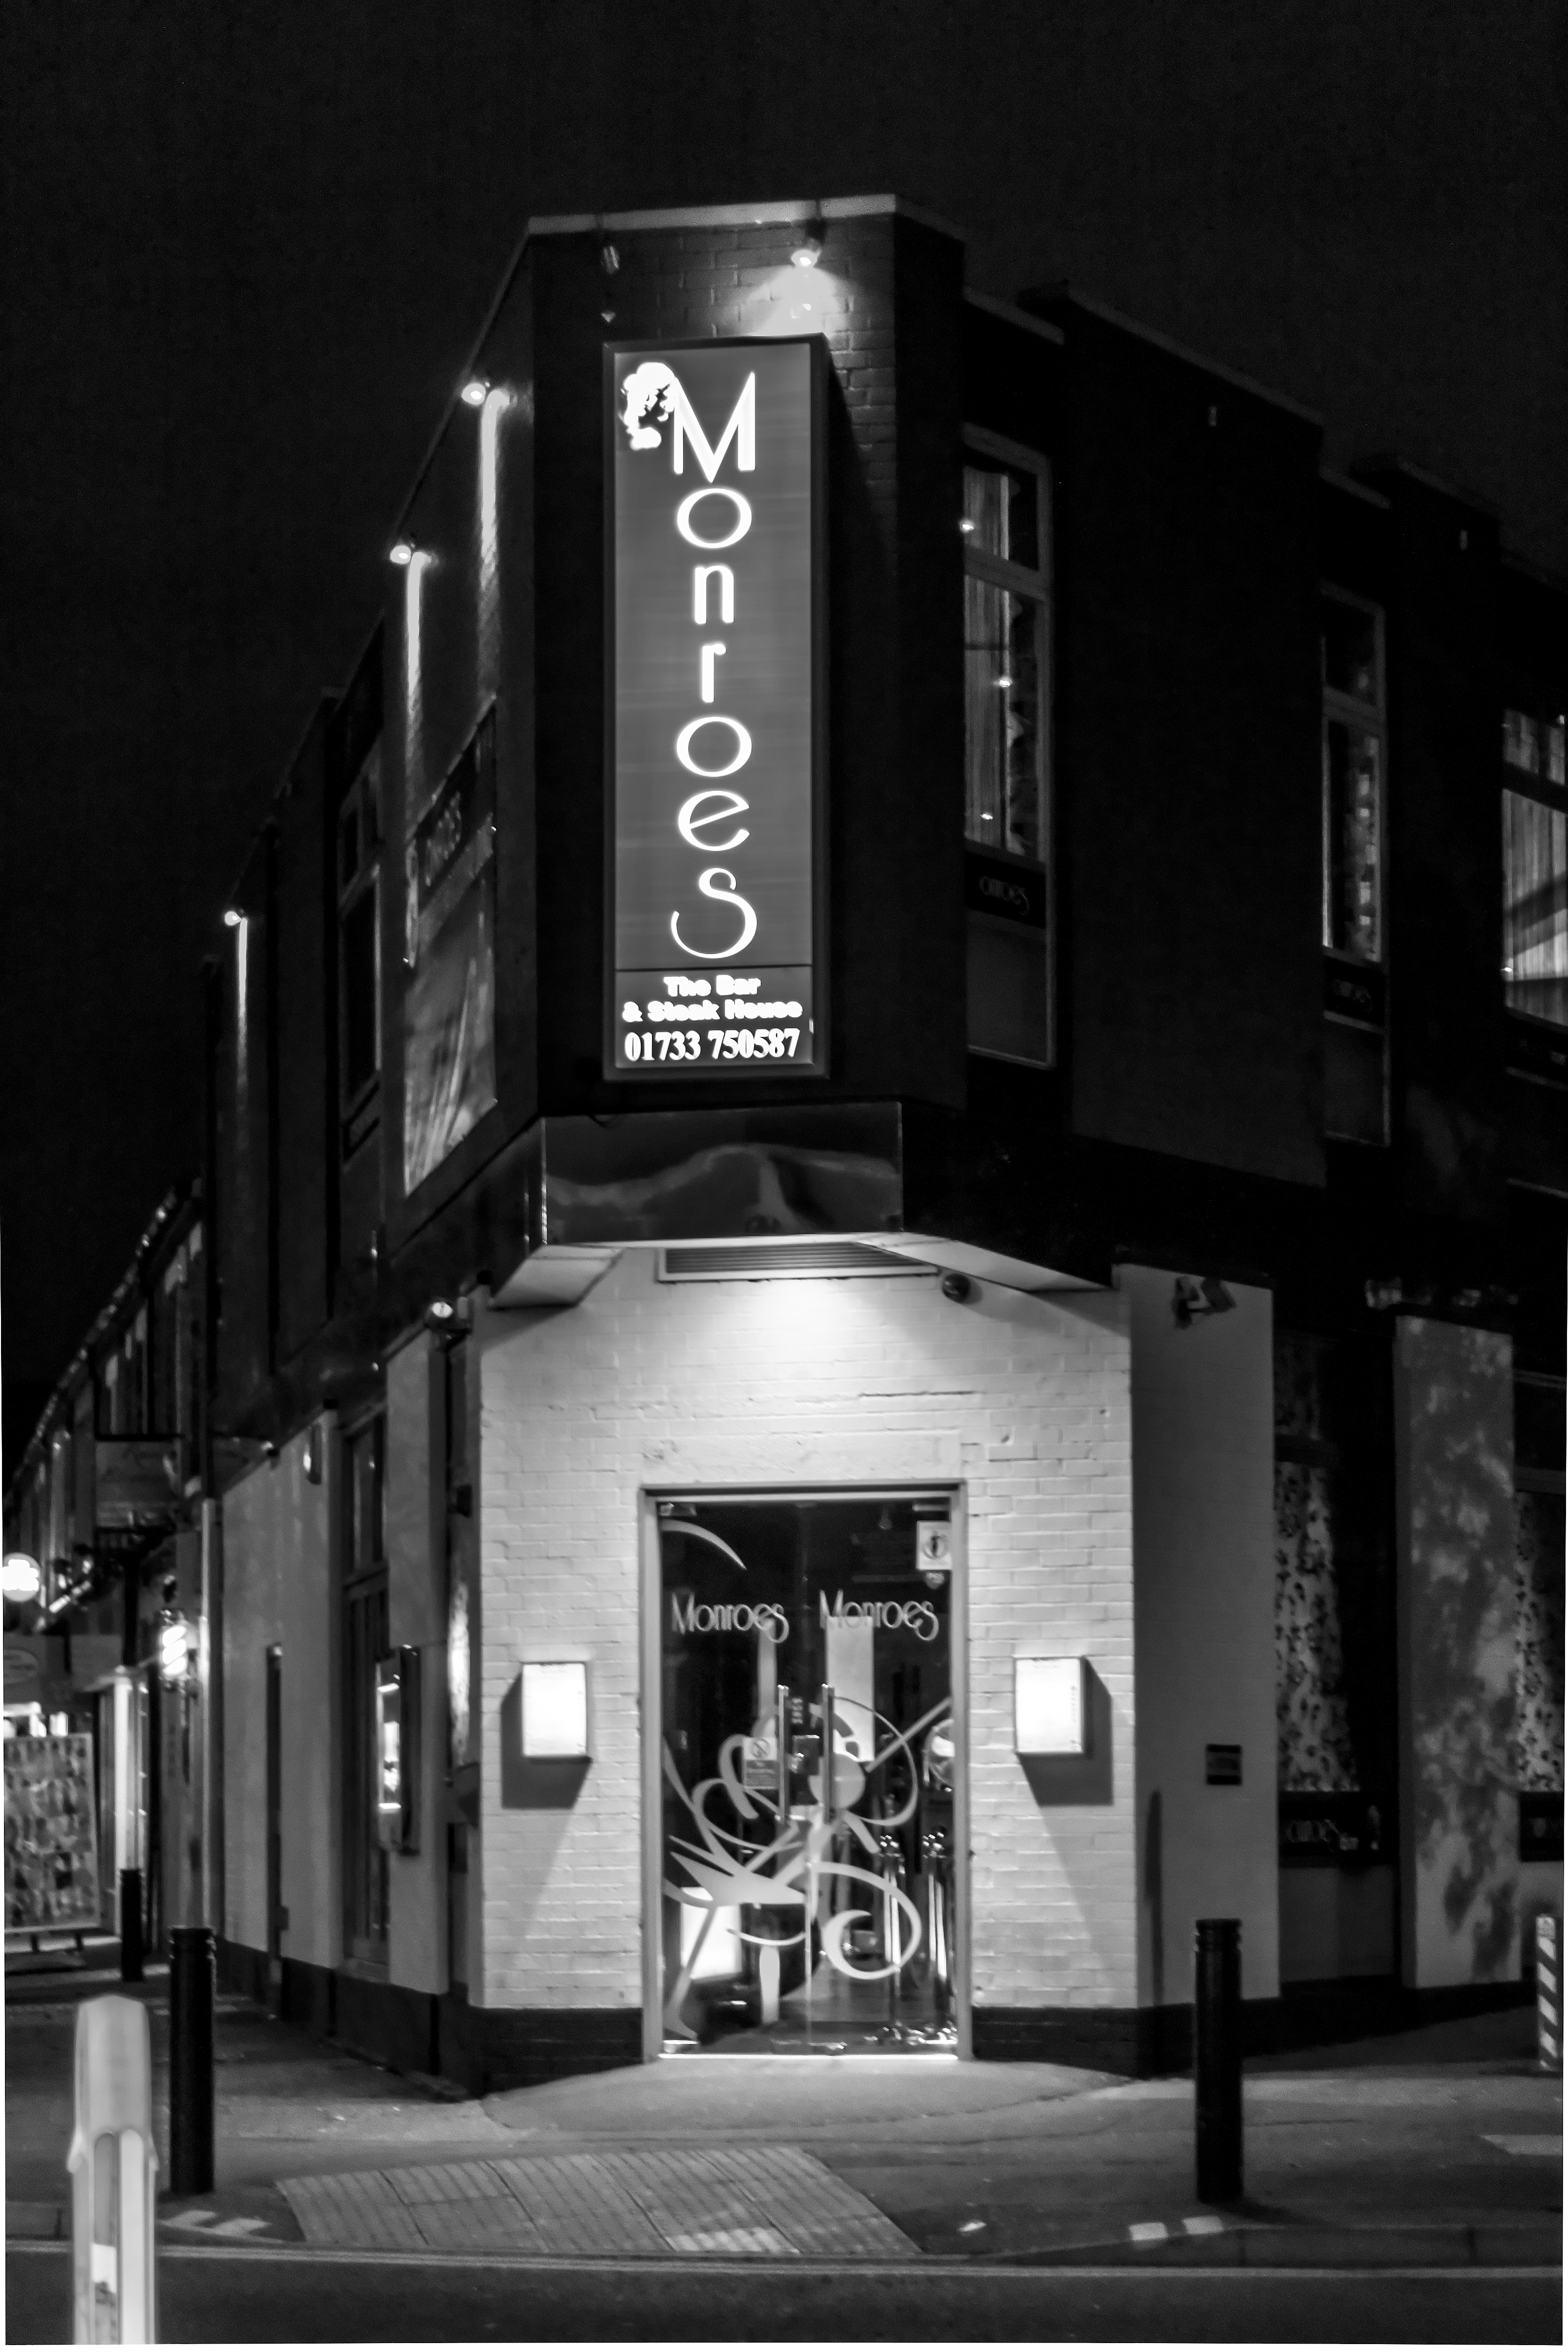
black and white, architecture, white, street, night, darkness, black, monochrome, lighting, uk, peterborough, monochrome photography, film noir